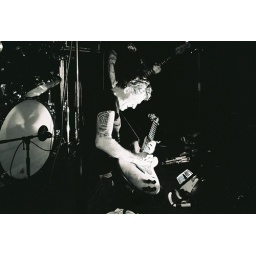
Photo by Matt Koroulis. Taken with 35mm black &amp;amp; white film.